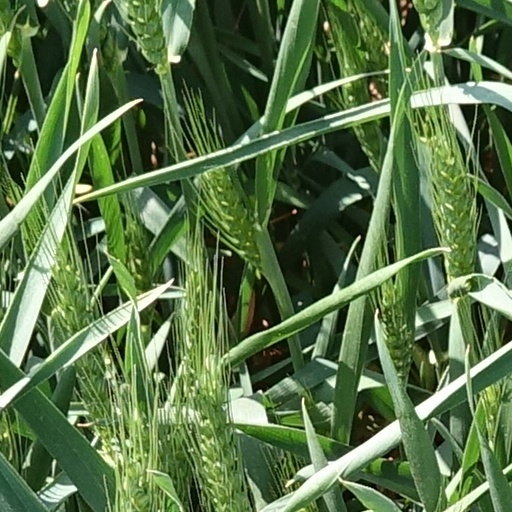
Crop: wheat